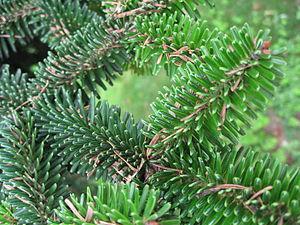
Le Sapin d'Algérie ou Sapin de Numidie est une espèce de conifère du genre Abies, famille des Pinaceae.